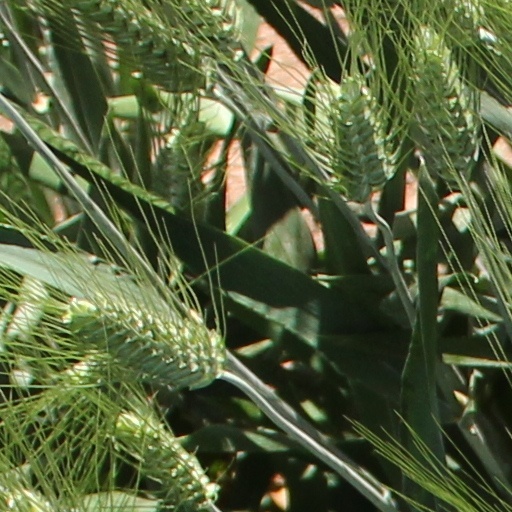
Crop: wheat